Champps

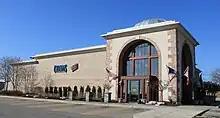
Champps in Livonia, Michigan in 2012 (now closed).

Champps began in 1984 as a small restaurant in Saint Paul, Minnesota and was called Concourse 7. The name of the restaurant was soon changed to "Champps" and they transformed into a sports bar, selling beer, burgers and sandwiches. The business added big screen televisions to their restaurants, for patrons to watch the latest sports games, while eating their meal.